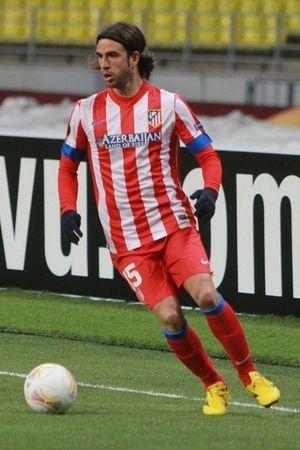
Domingo Cisma González est un ancien footballeur espagnol né le 9 février 1982 à Séville, qui évoluait au poste d'arrière gauche.